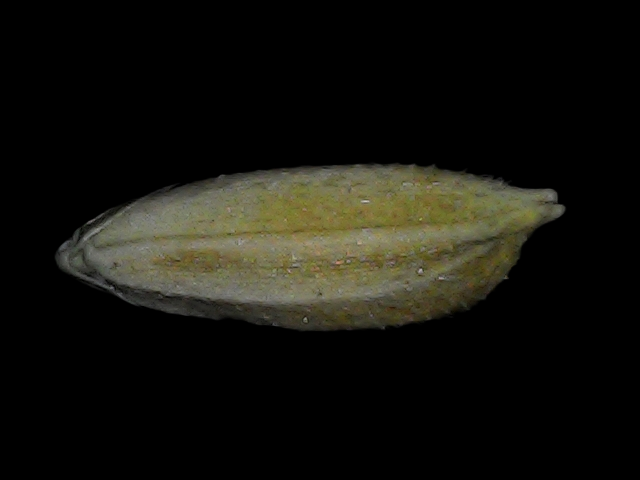
Rice variety: Bd93